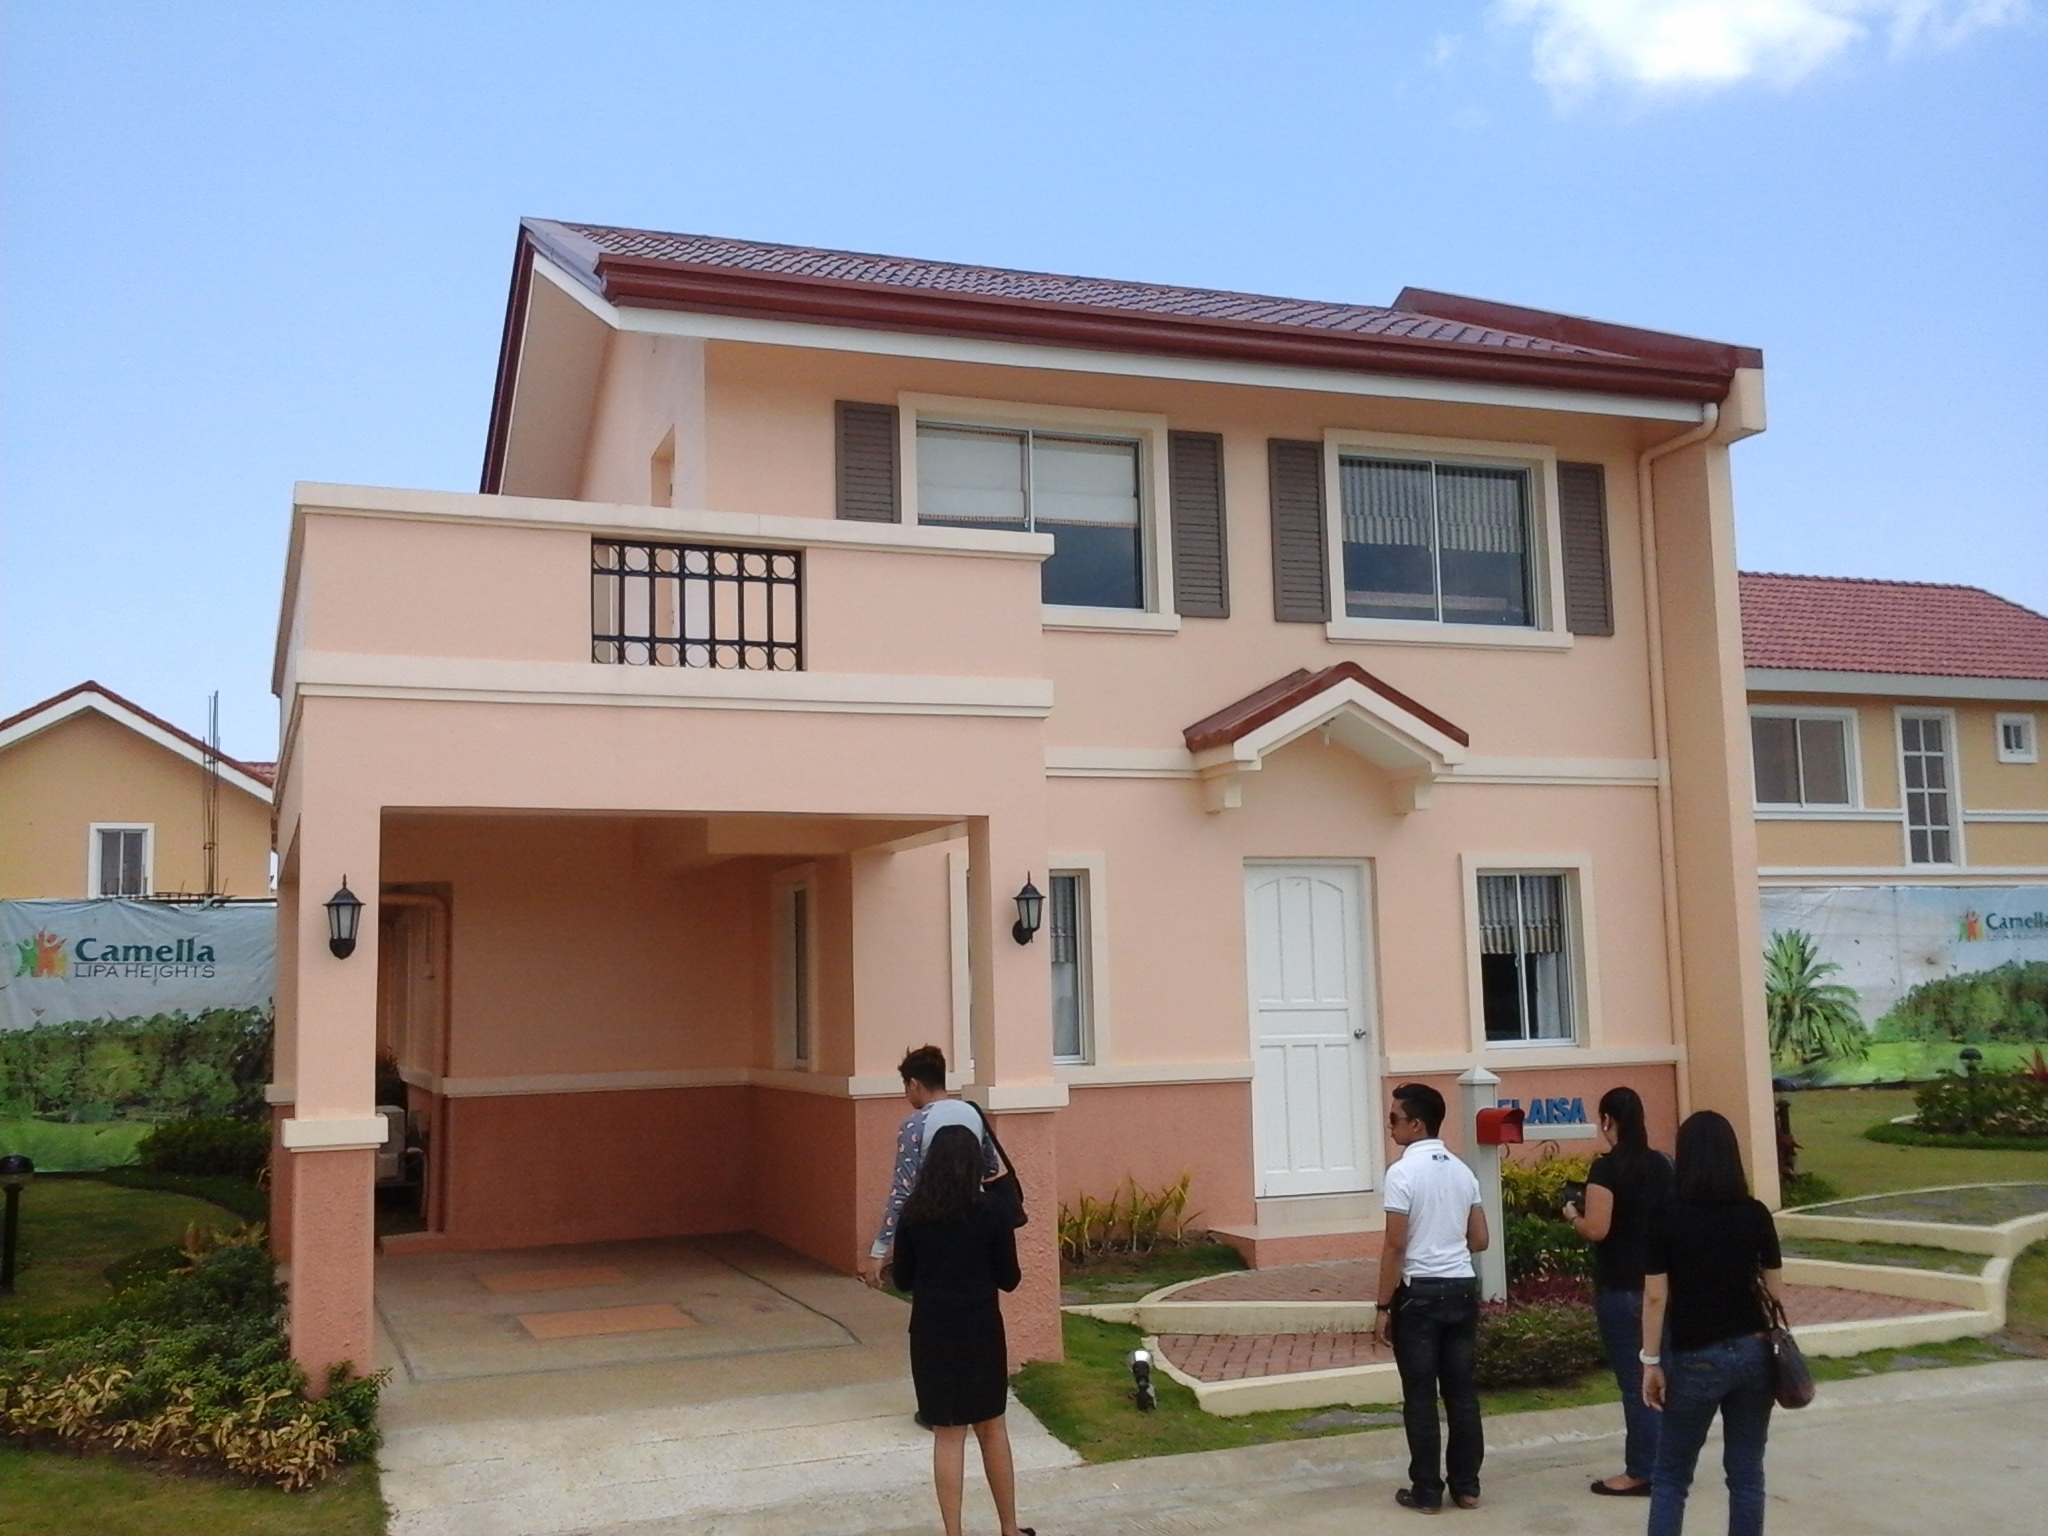
villa, house, building, home, facade, property, estate, hacienda, condominium, neighbourhood, real estate, batangas, residential area, camella